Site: brandenburg
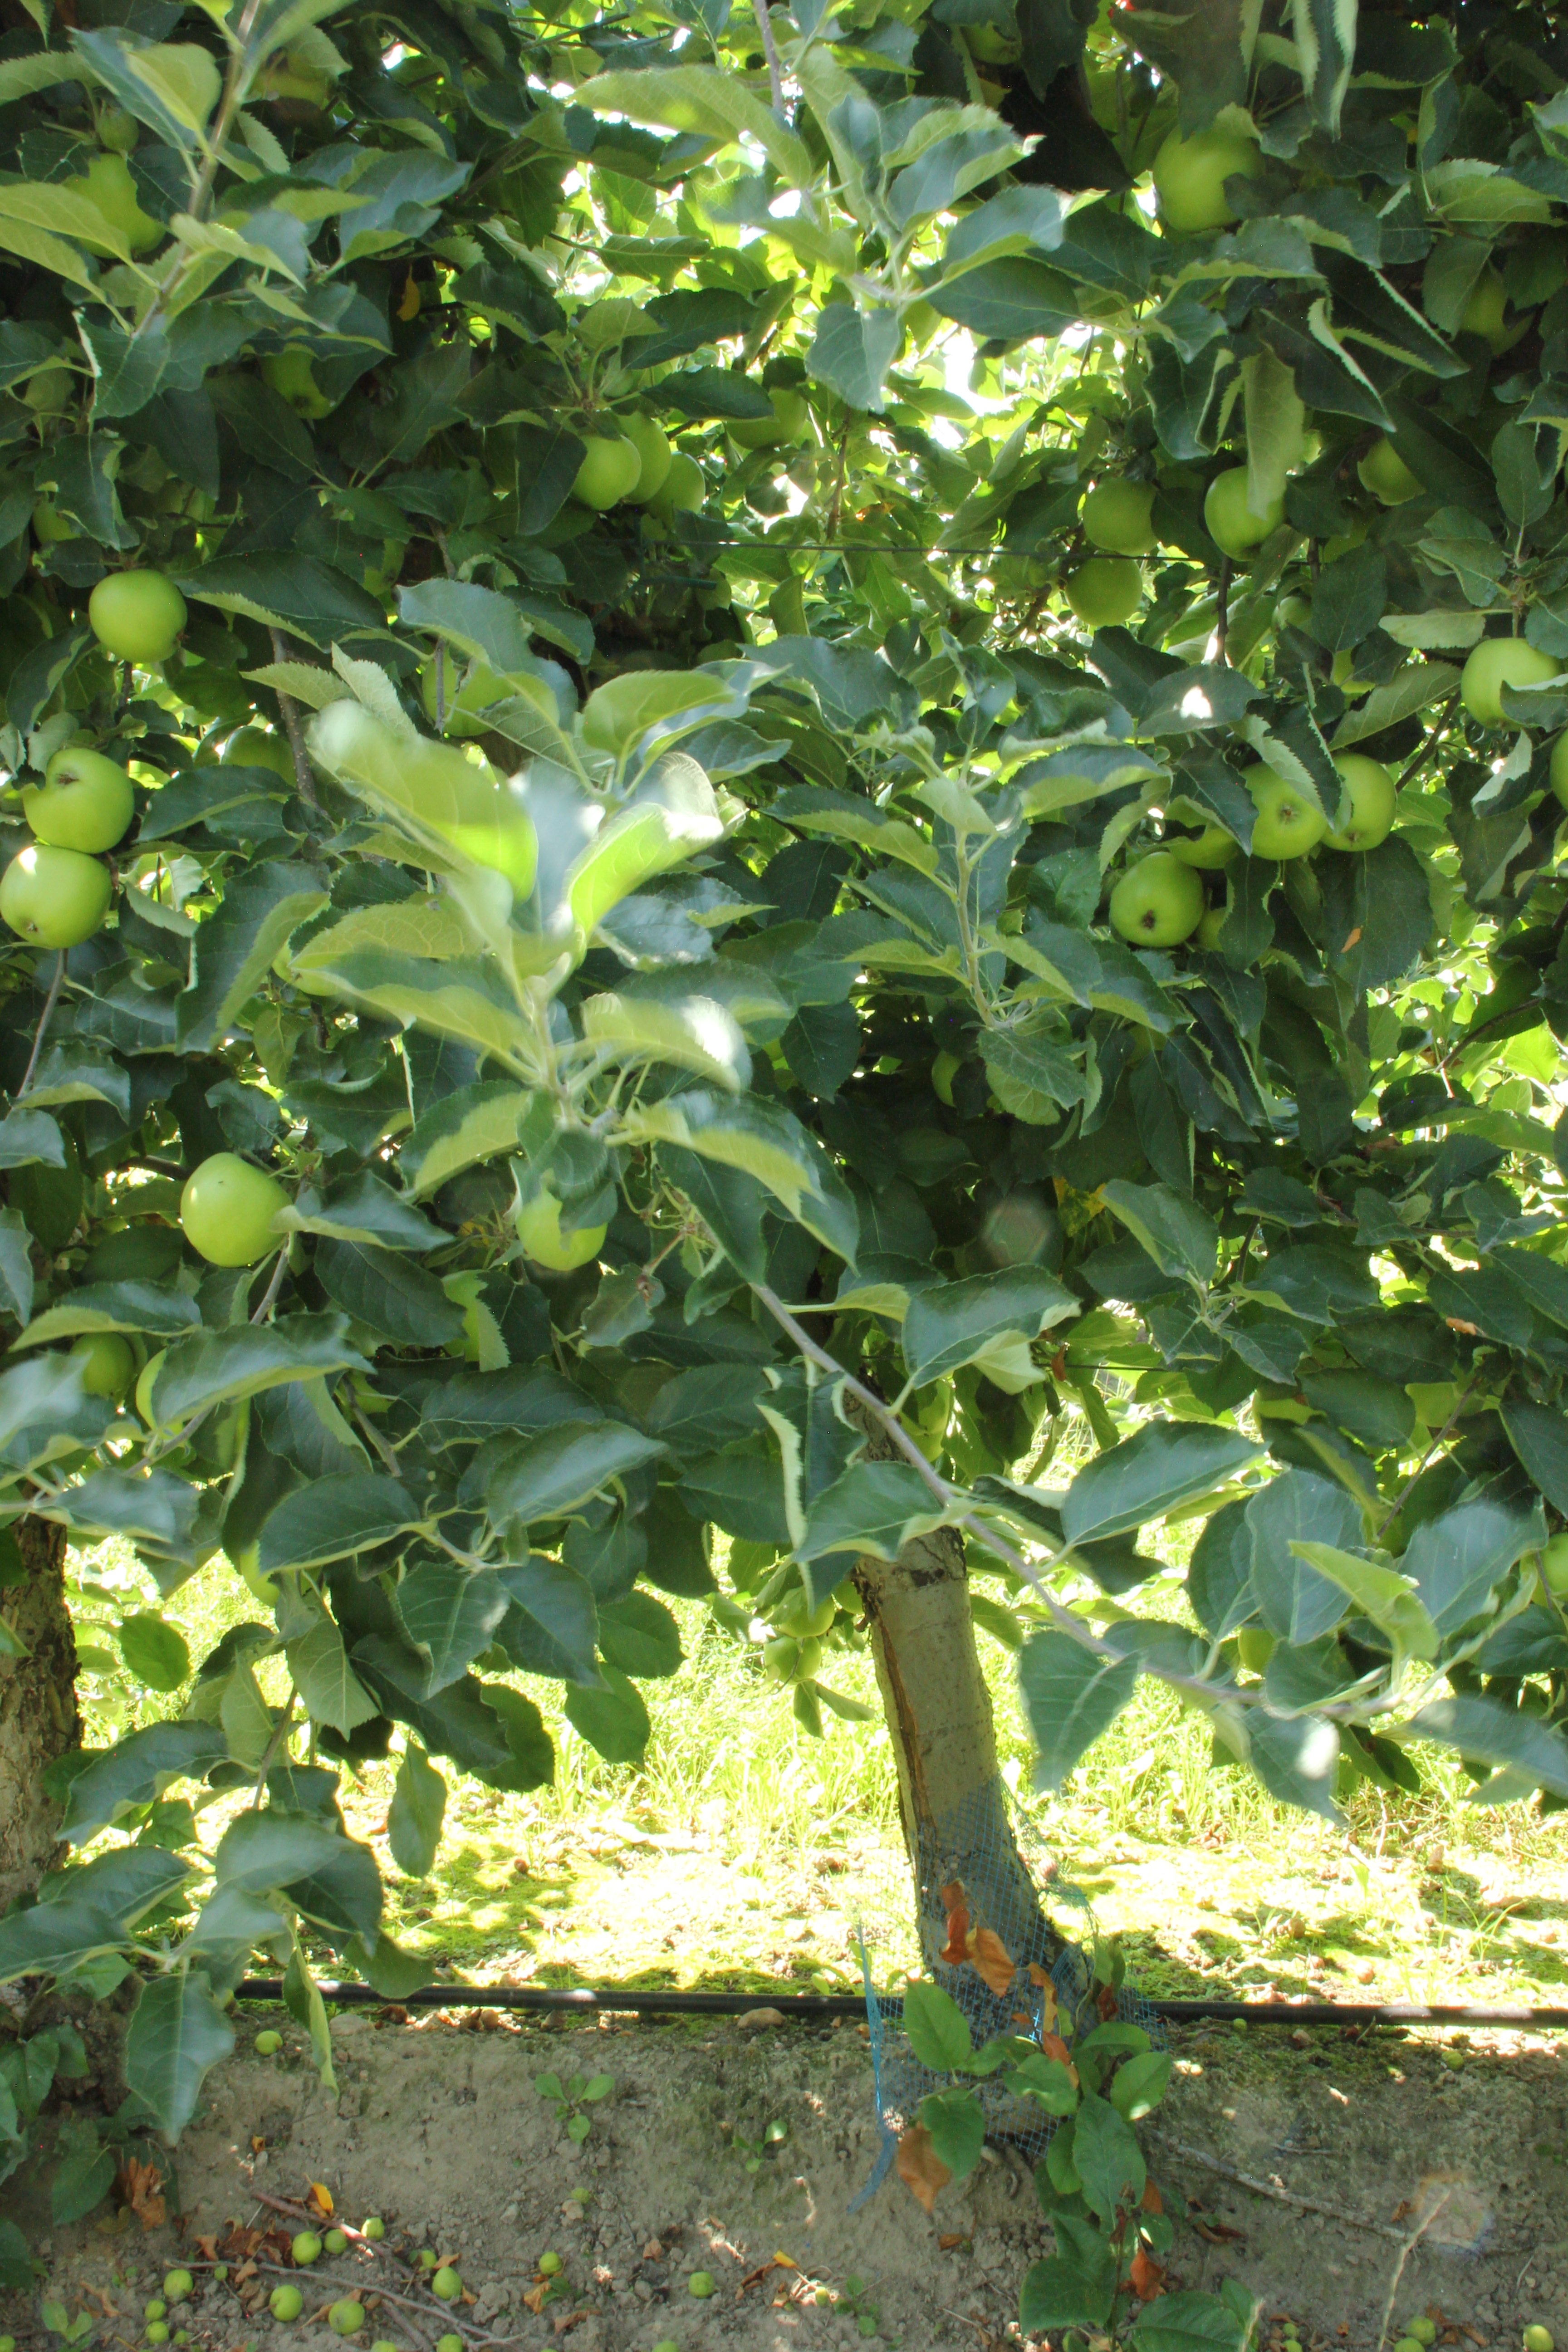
Growth stage (BBCH 77): Development of fruit